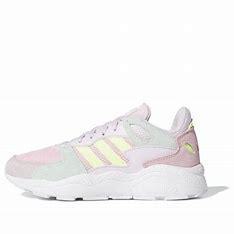
Brand: adidas
Model: neo Adidas NEO Crazychaos